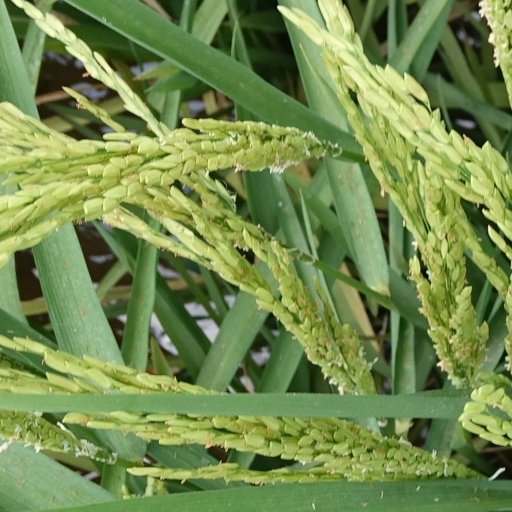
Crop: rice